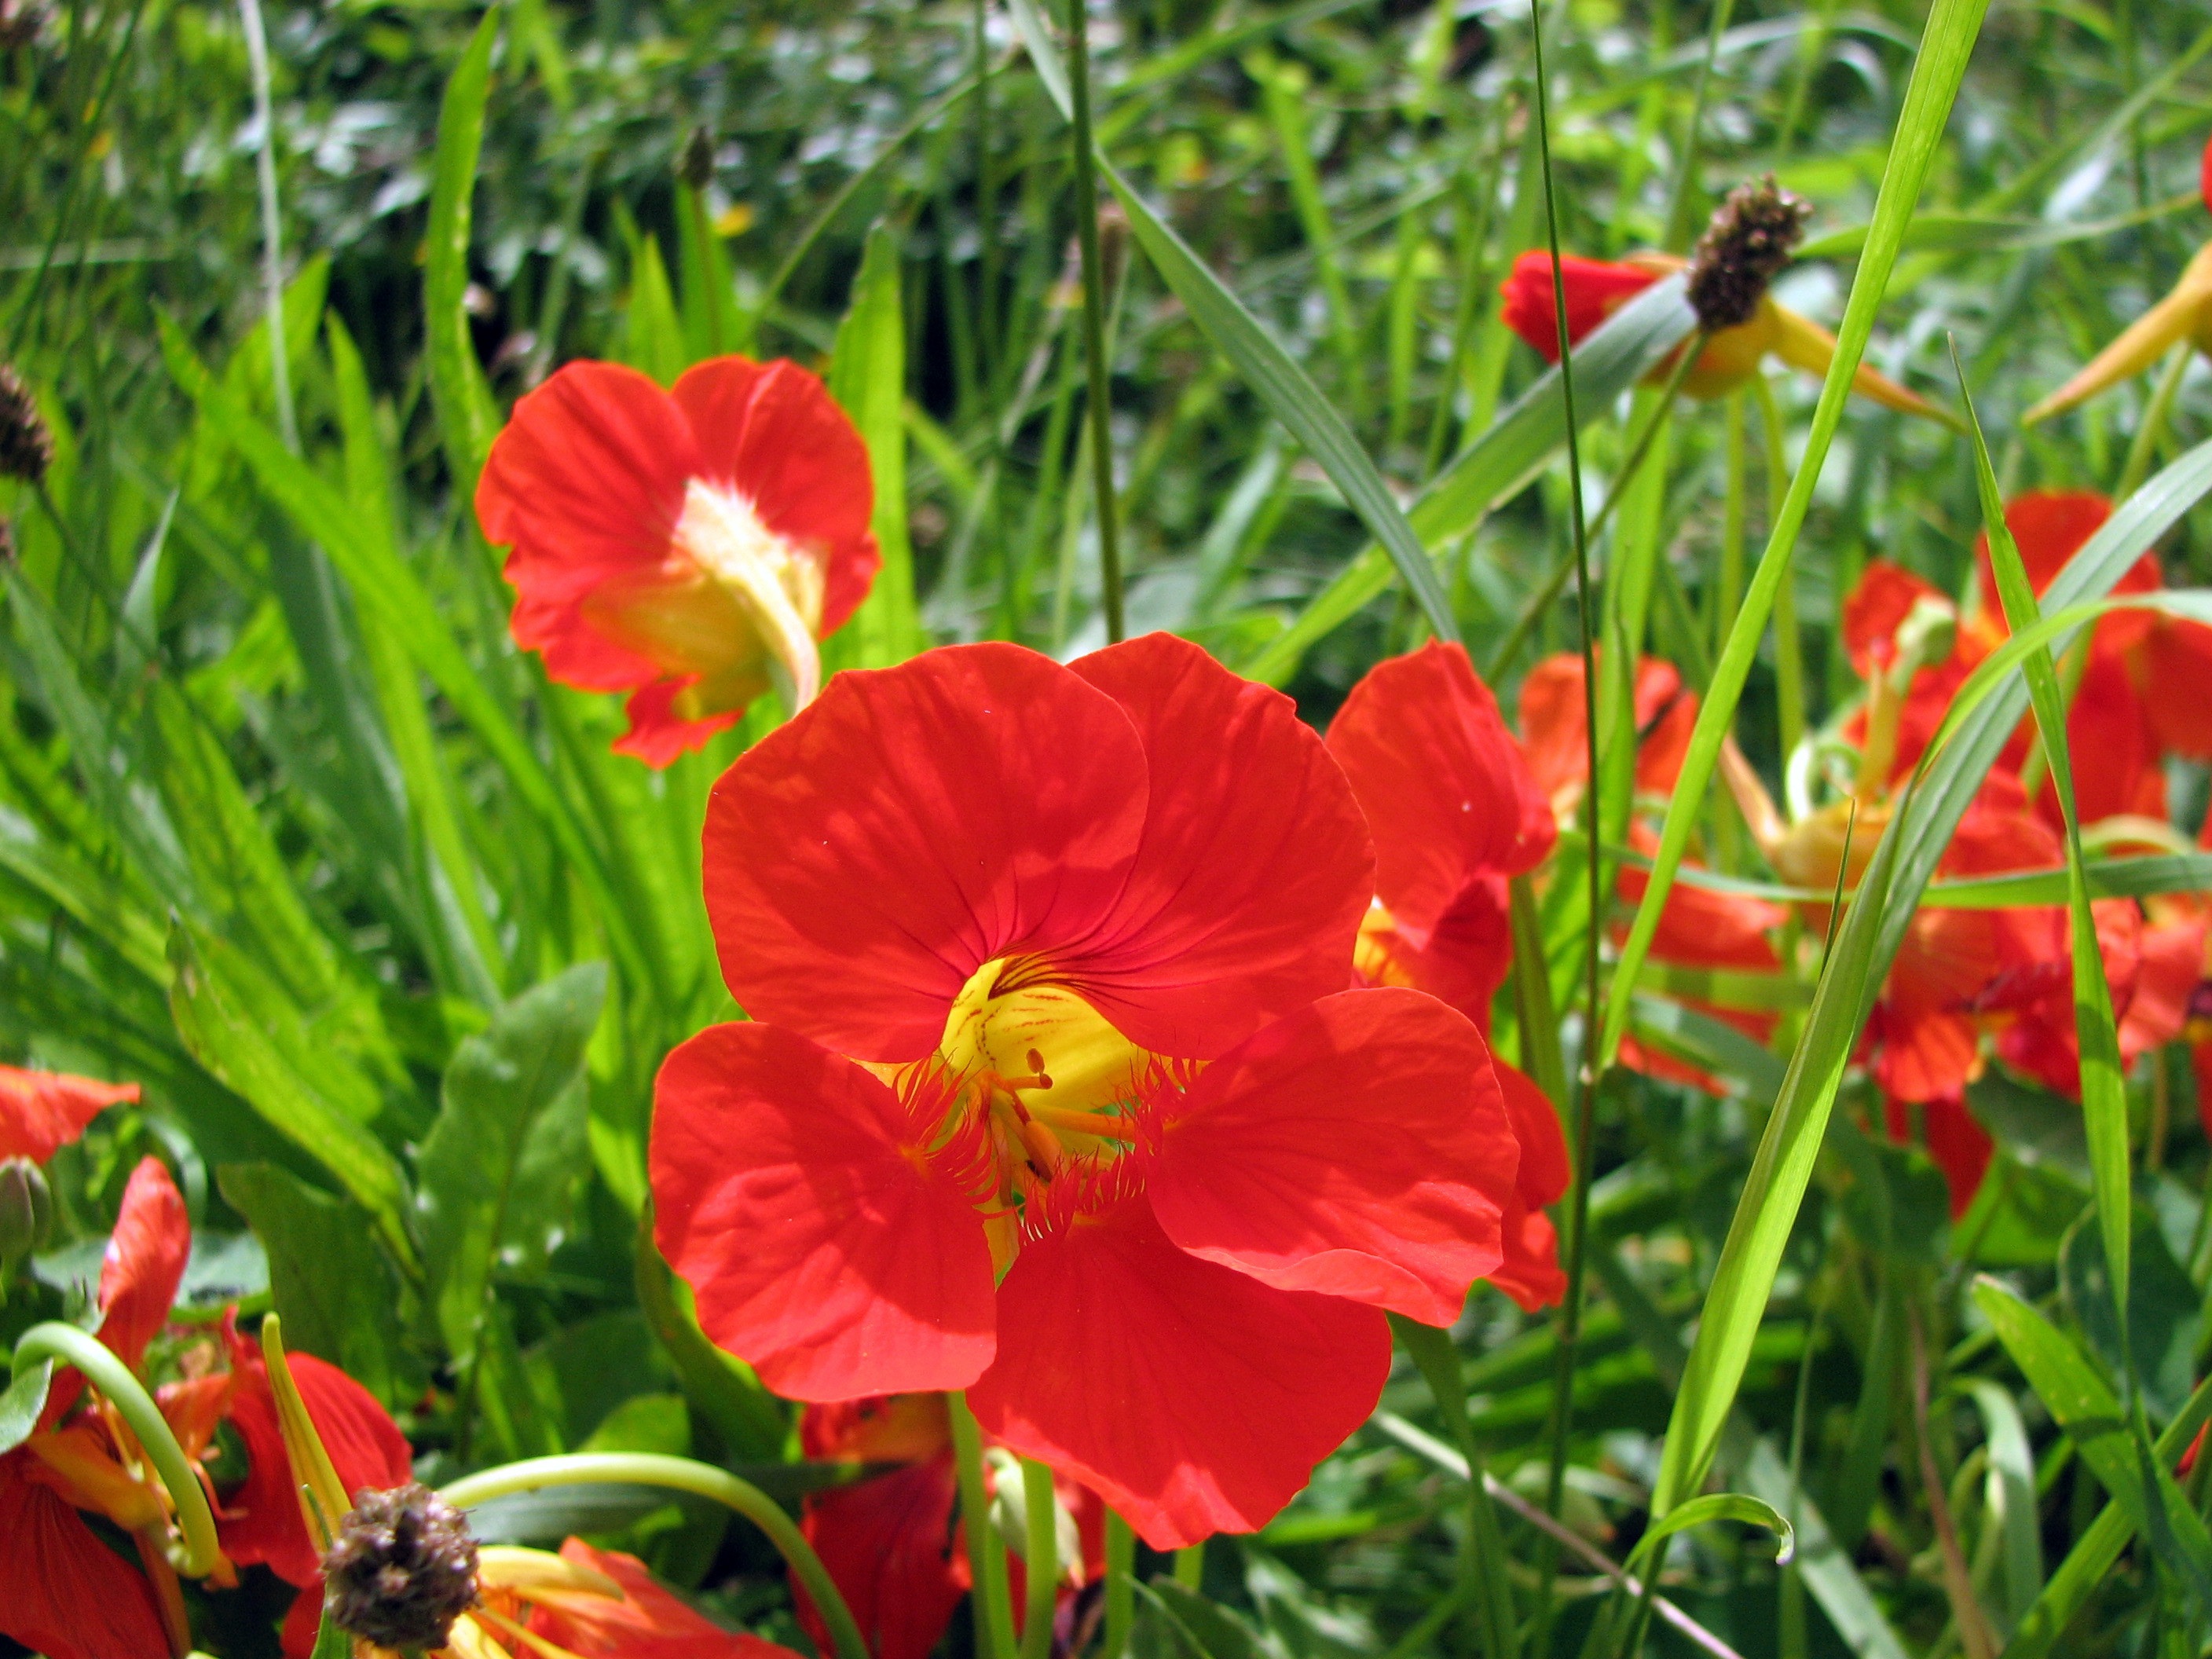
nature, blossom, plant, meadow, flower, bloom, red, botany, flora, wildflower, flowers, poppy, coquelicot, flowering plant, annual plant, land plant